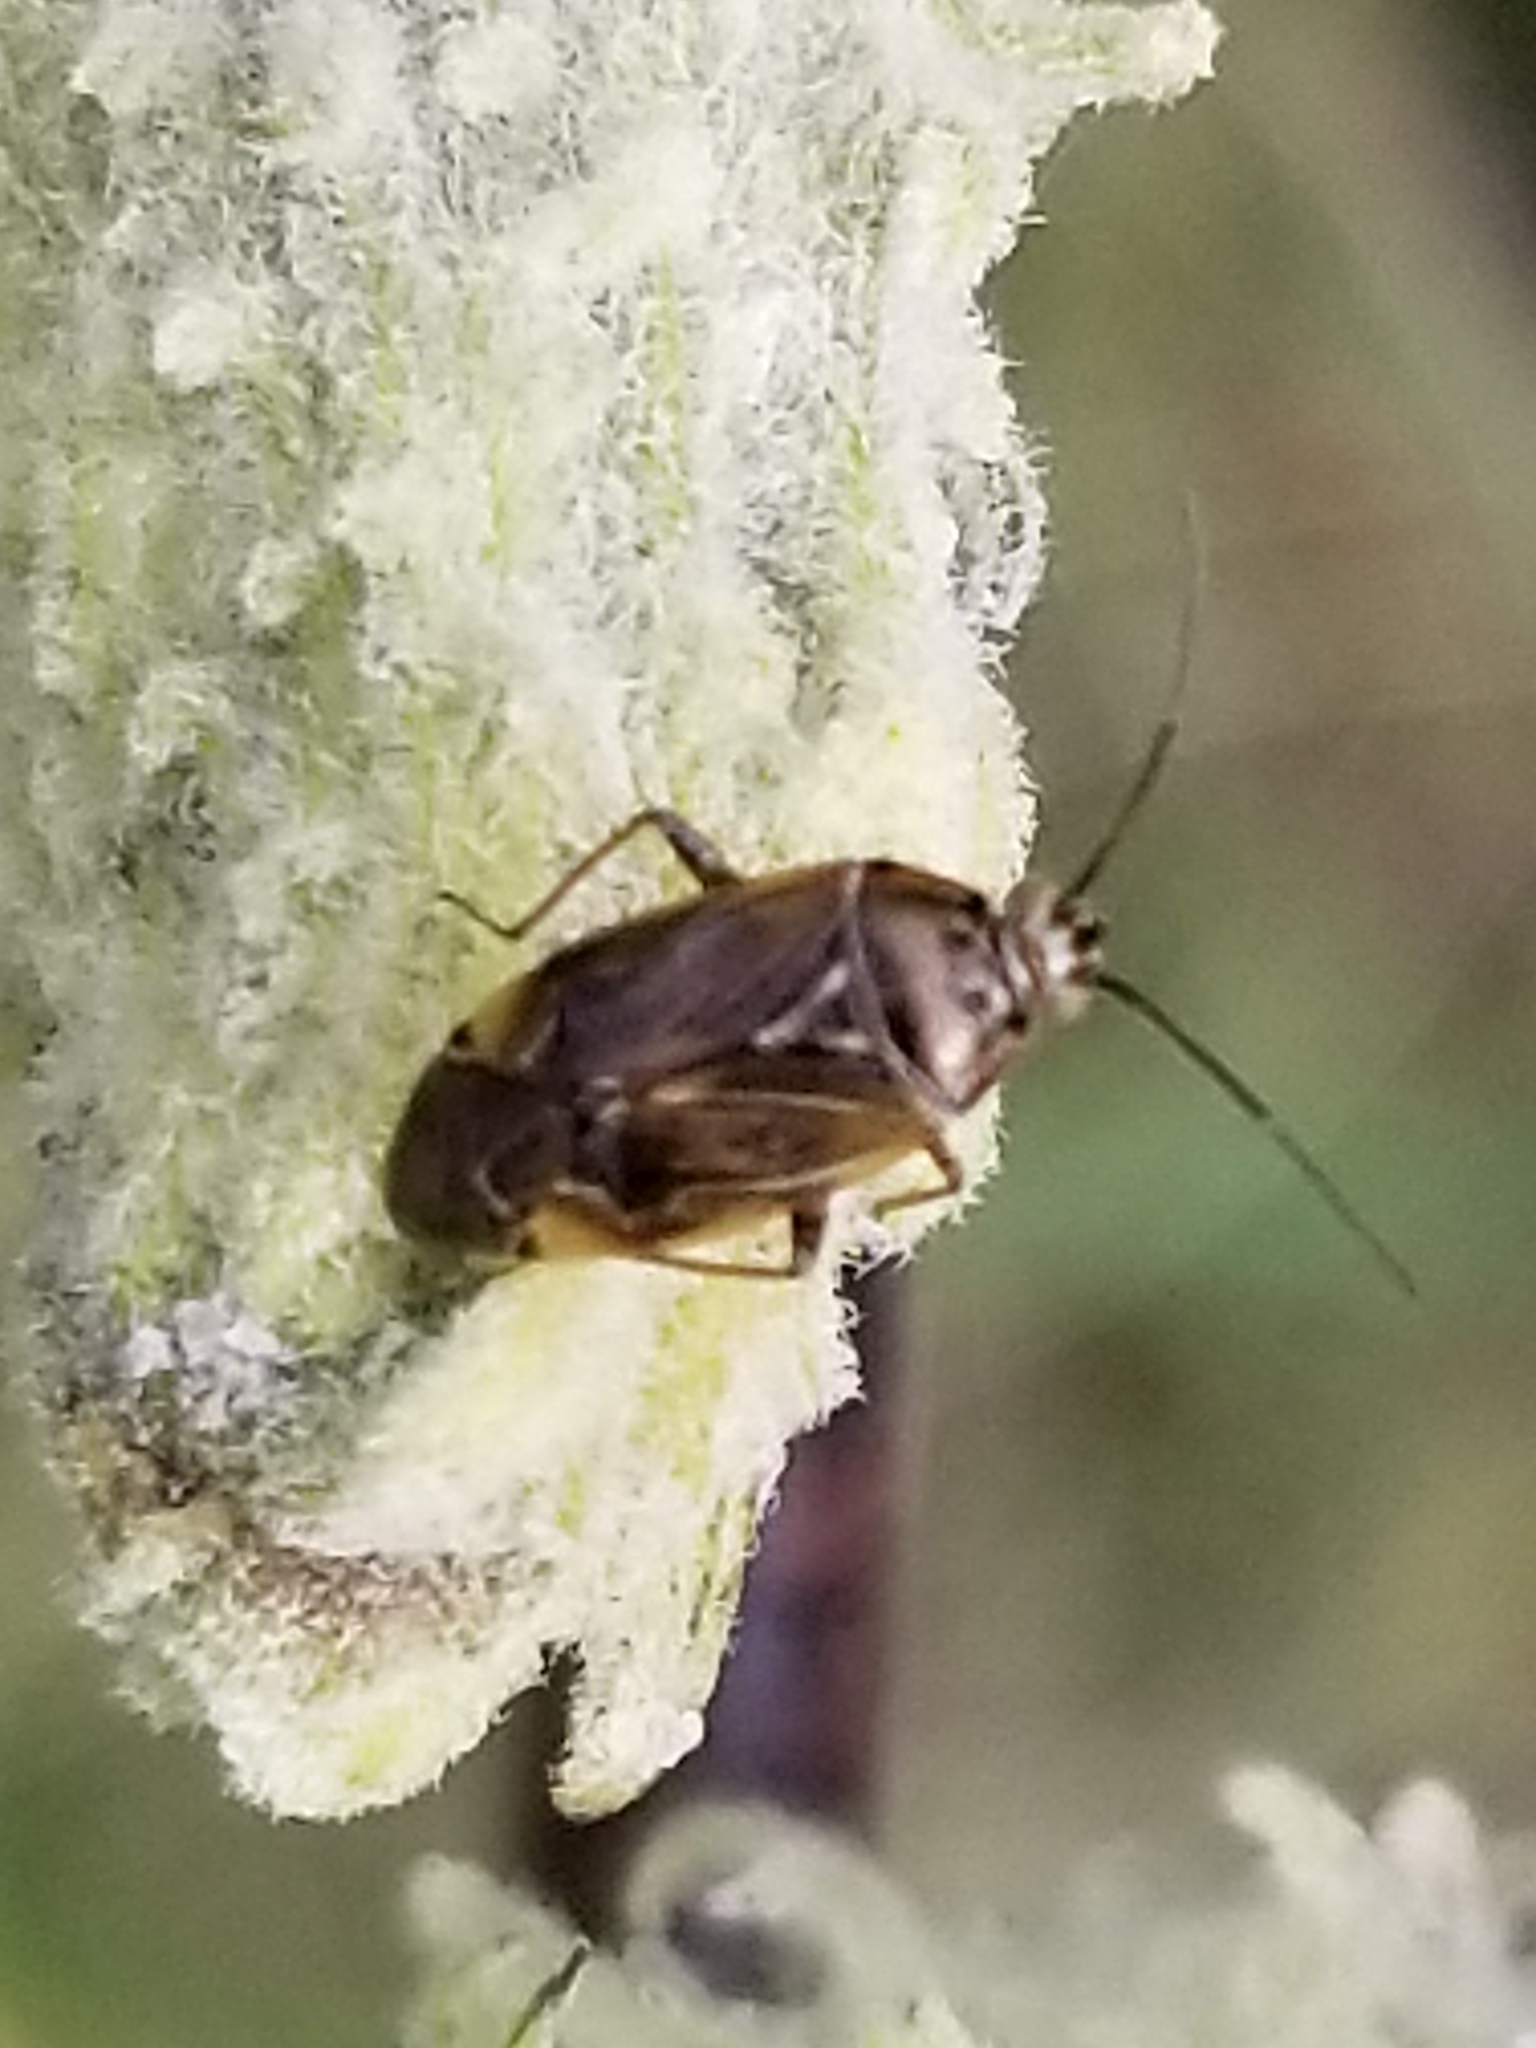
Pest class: lygus_bug